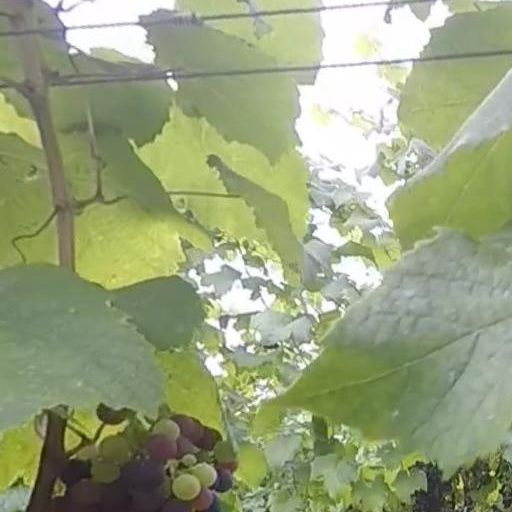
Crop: grape